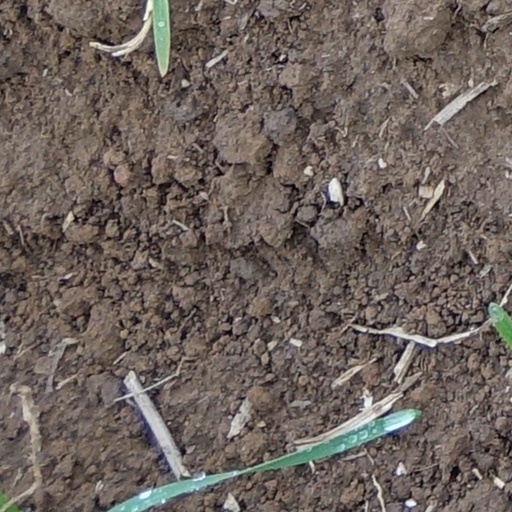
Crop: wheat